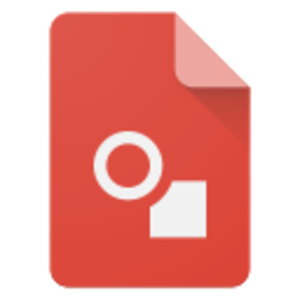
Google Drawings est un logiciel gratuit développé par Google, en accès web, de création de schémas vectoriels. Il permet aux utilisateurs de collaborer et de travailler ensemble en temps réel pour créer des diagrammes, des organigrammes, des maquettes, des cartes heuristiques, des cartes conceptuelles, et d'autres types de diagrammes. Google Drawings est également disponible en extension de Google Chrome. Google Drawings est hébergé au sein de Google Drive et tous les fichiers créés avec l'application sont sauvegardés par défaut dans celui-ci.